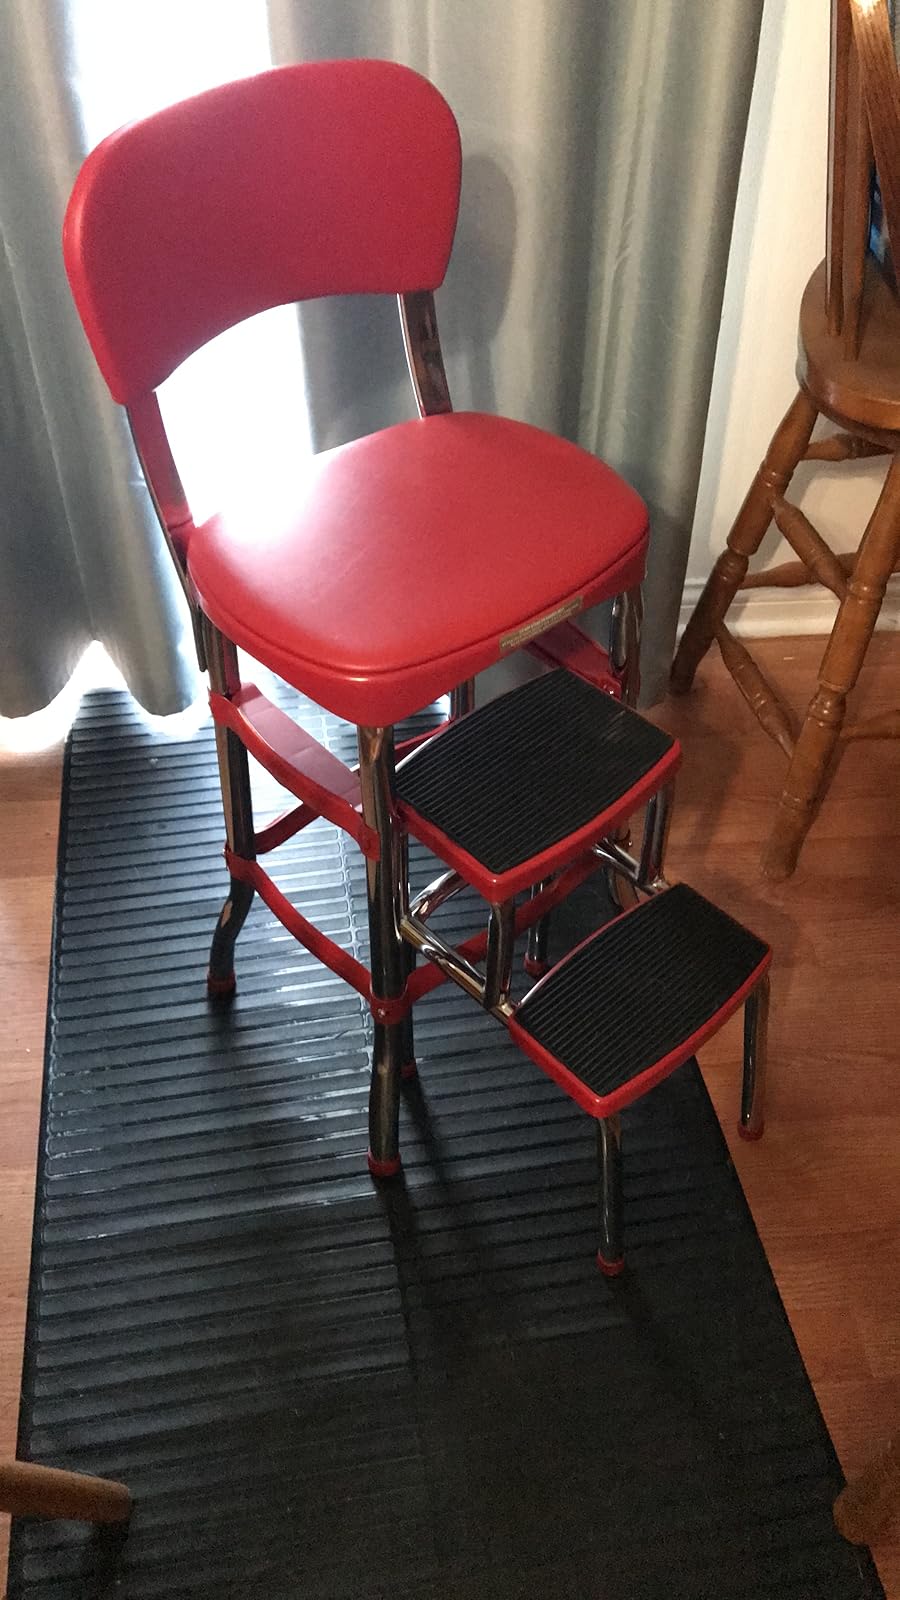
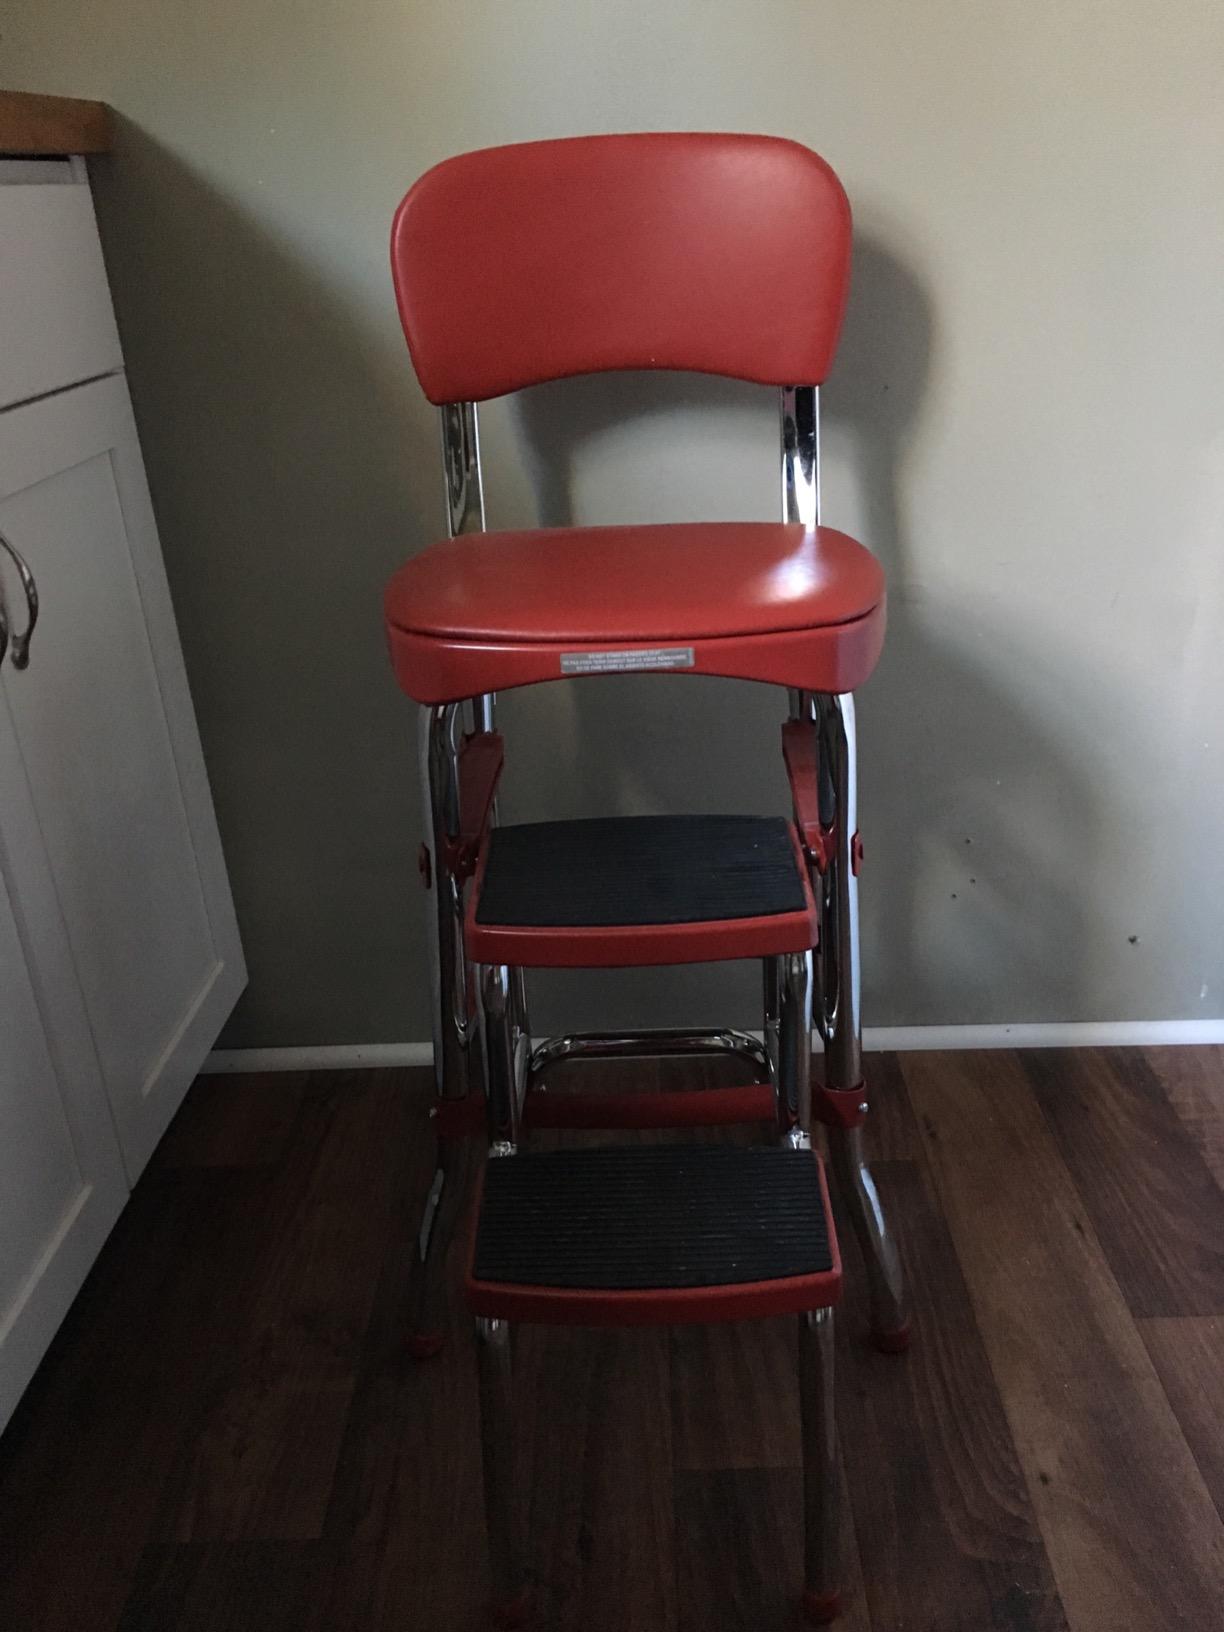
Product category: items_chair
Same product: yes